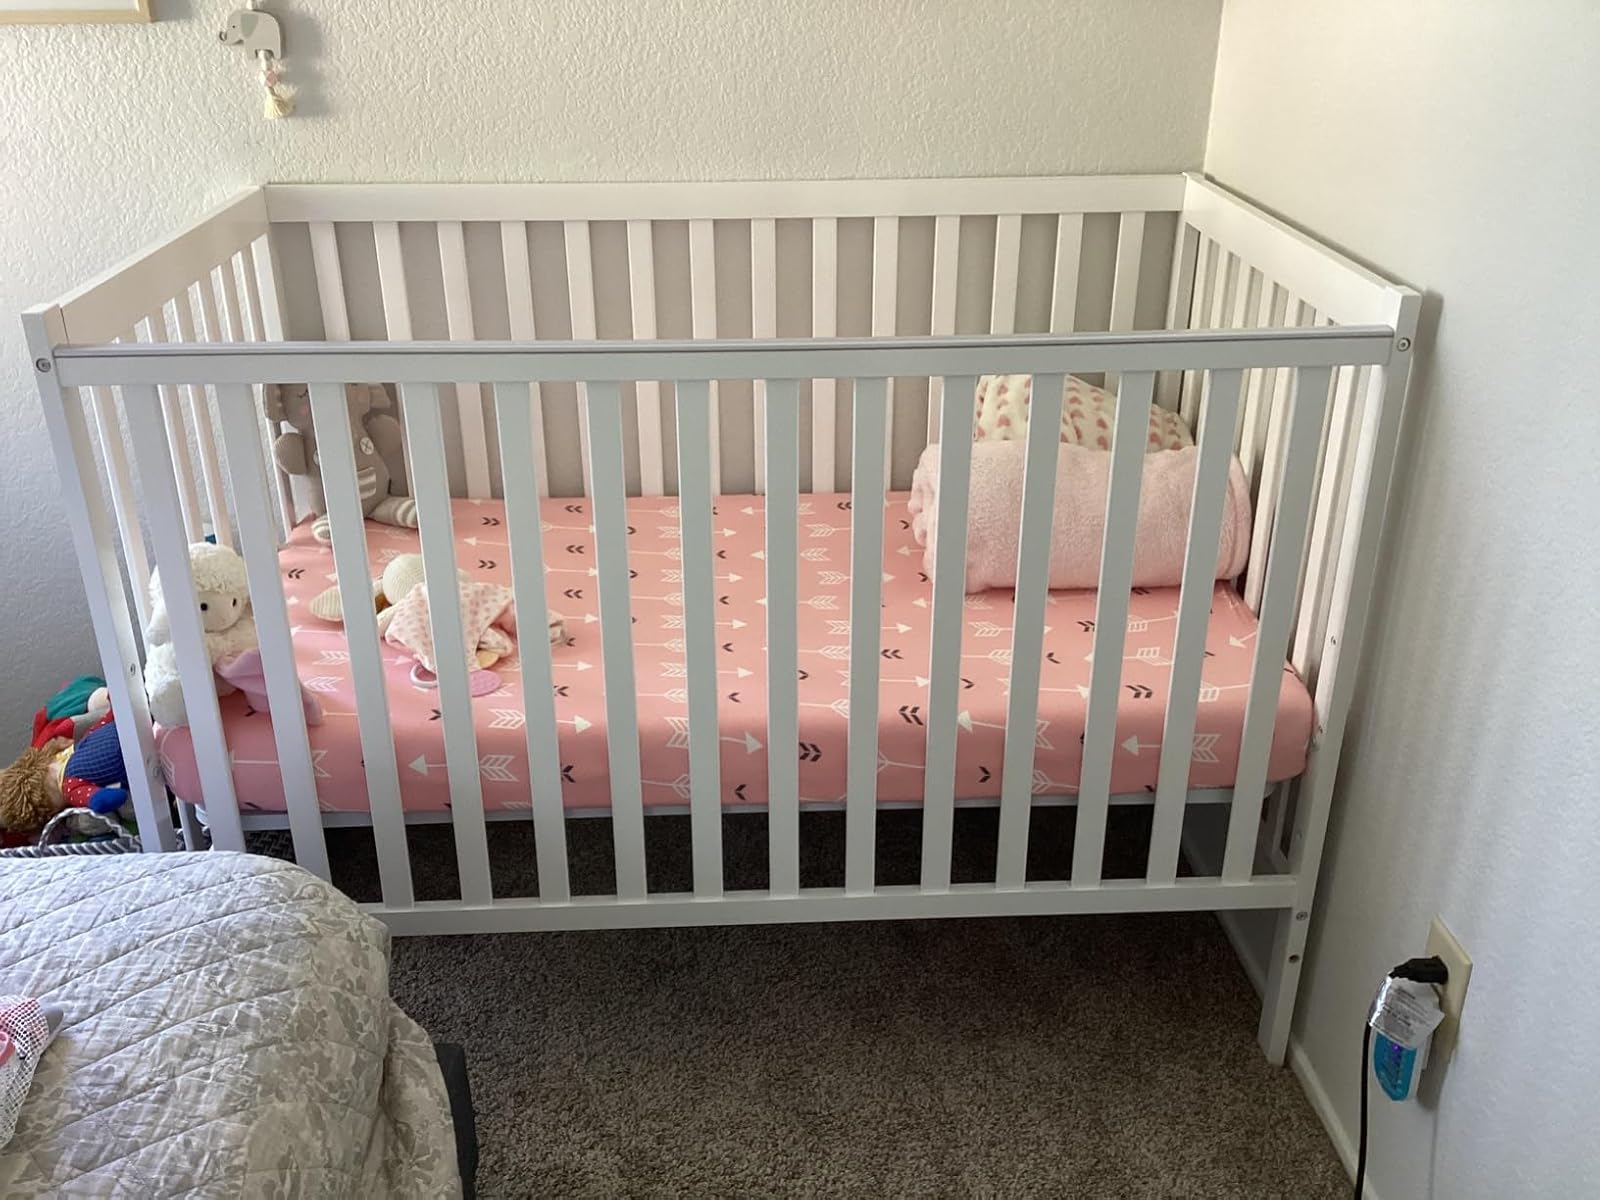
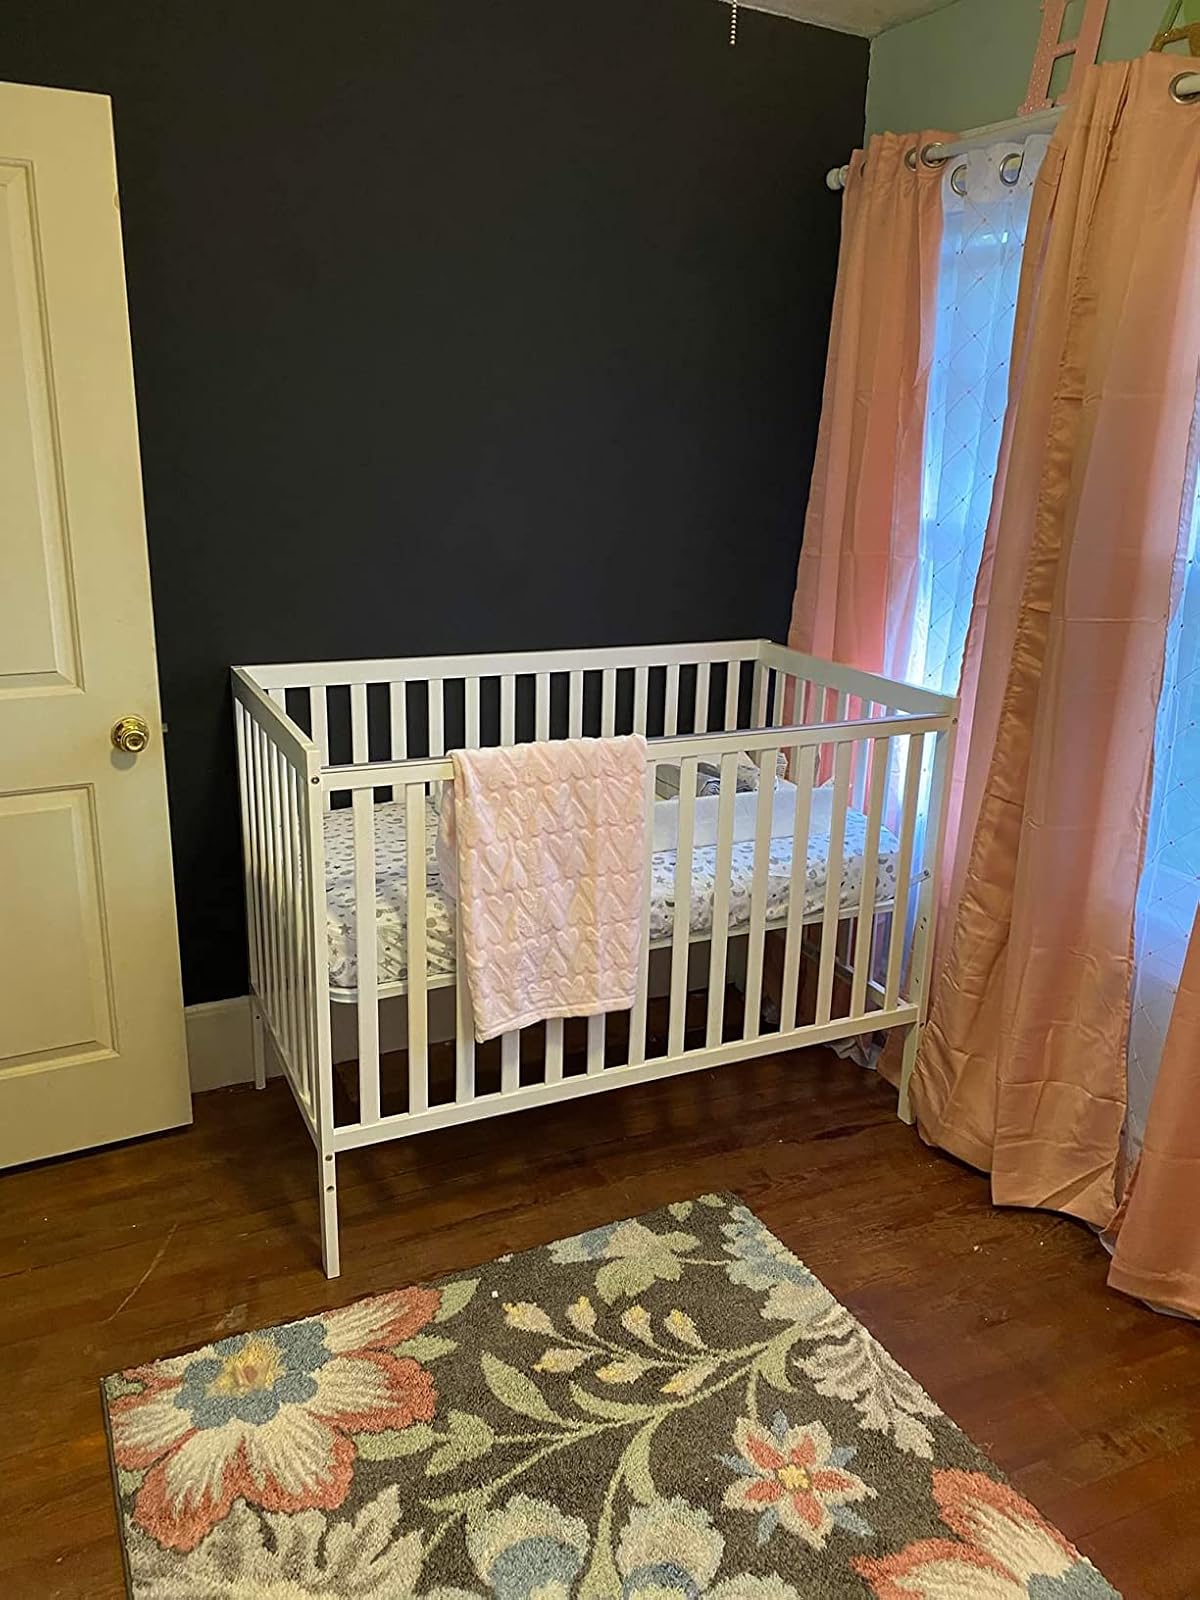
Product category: products_crib
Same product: yes